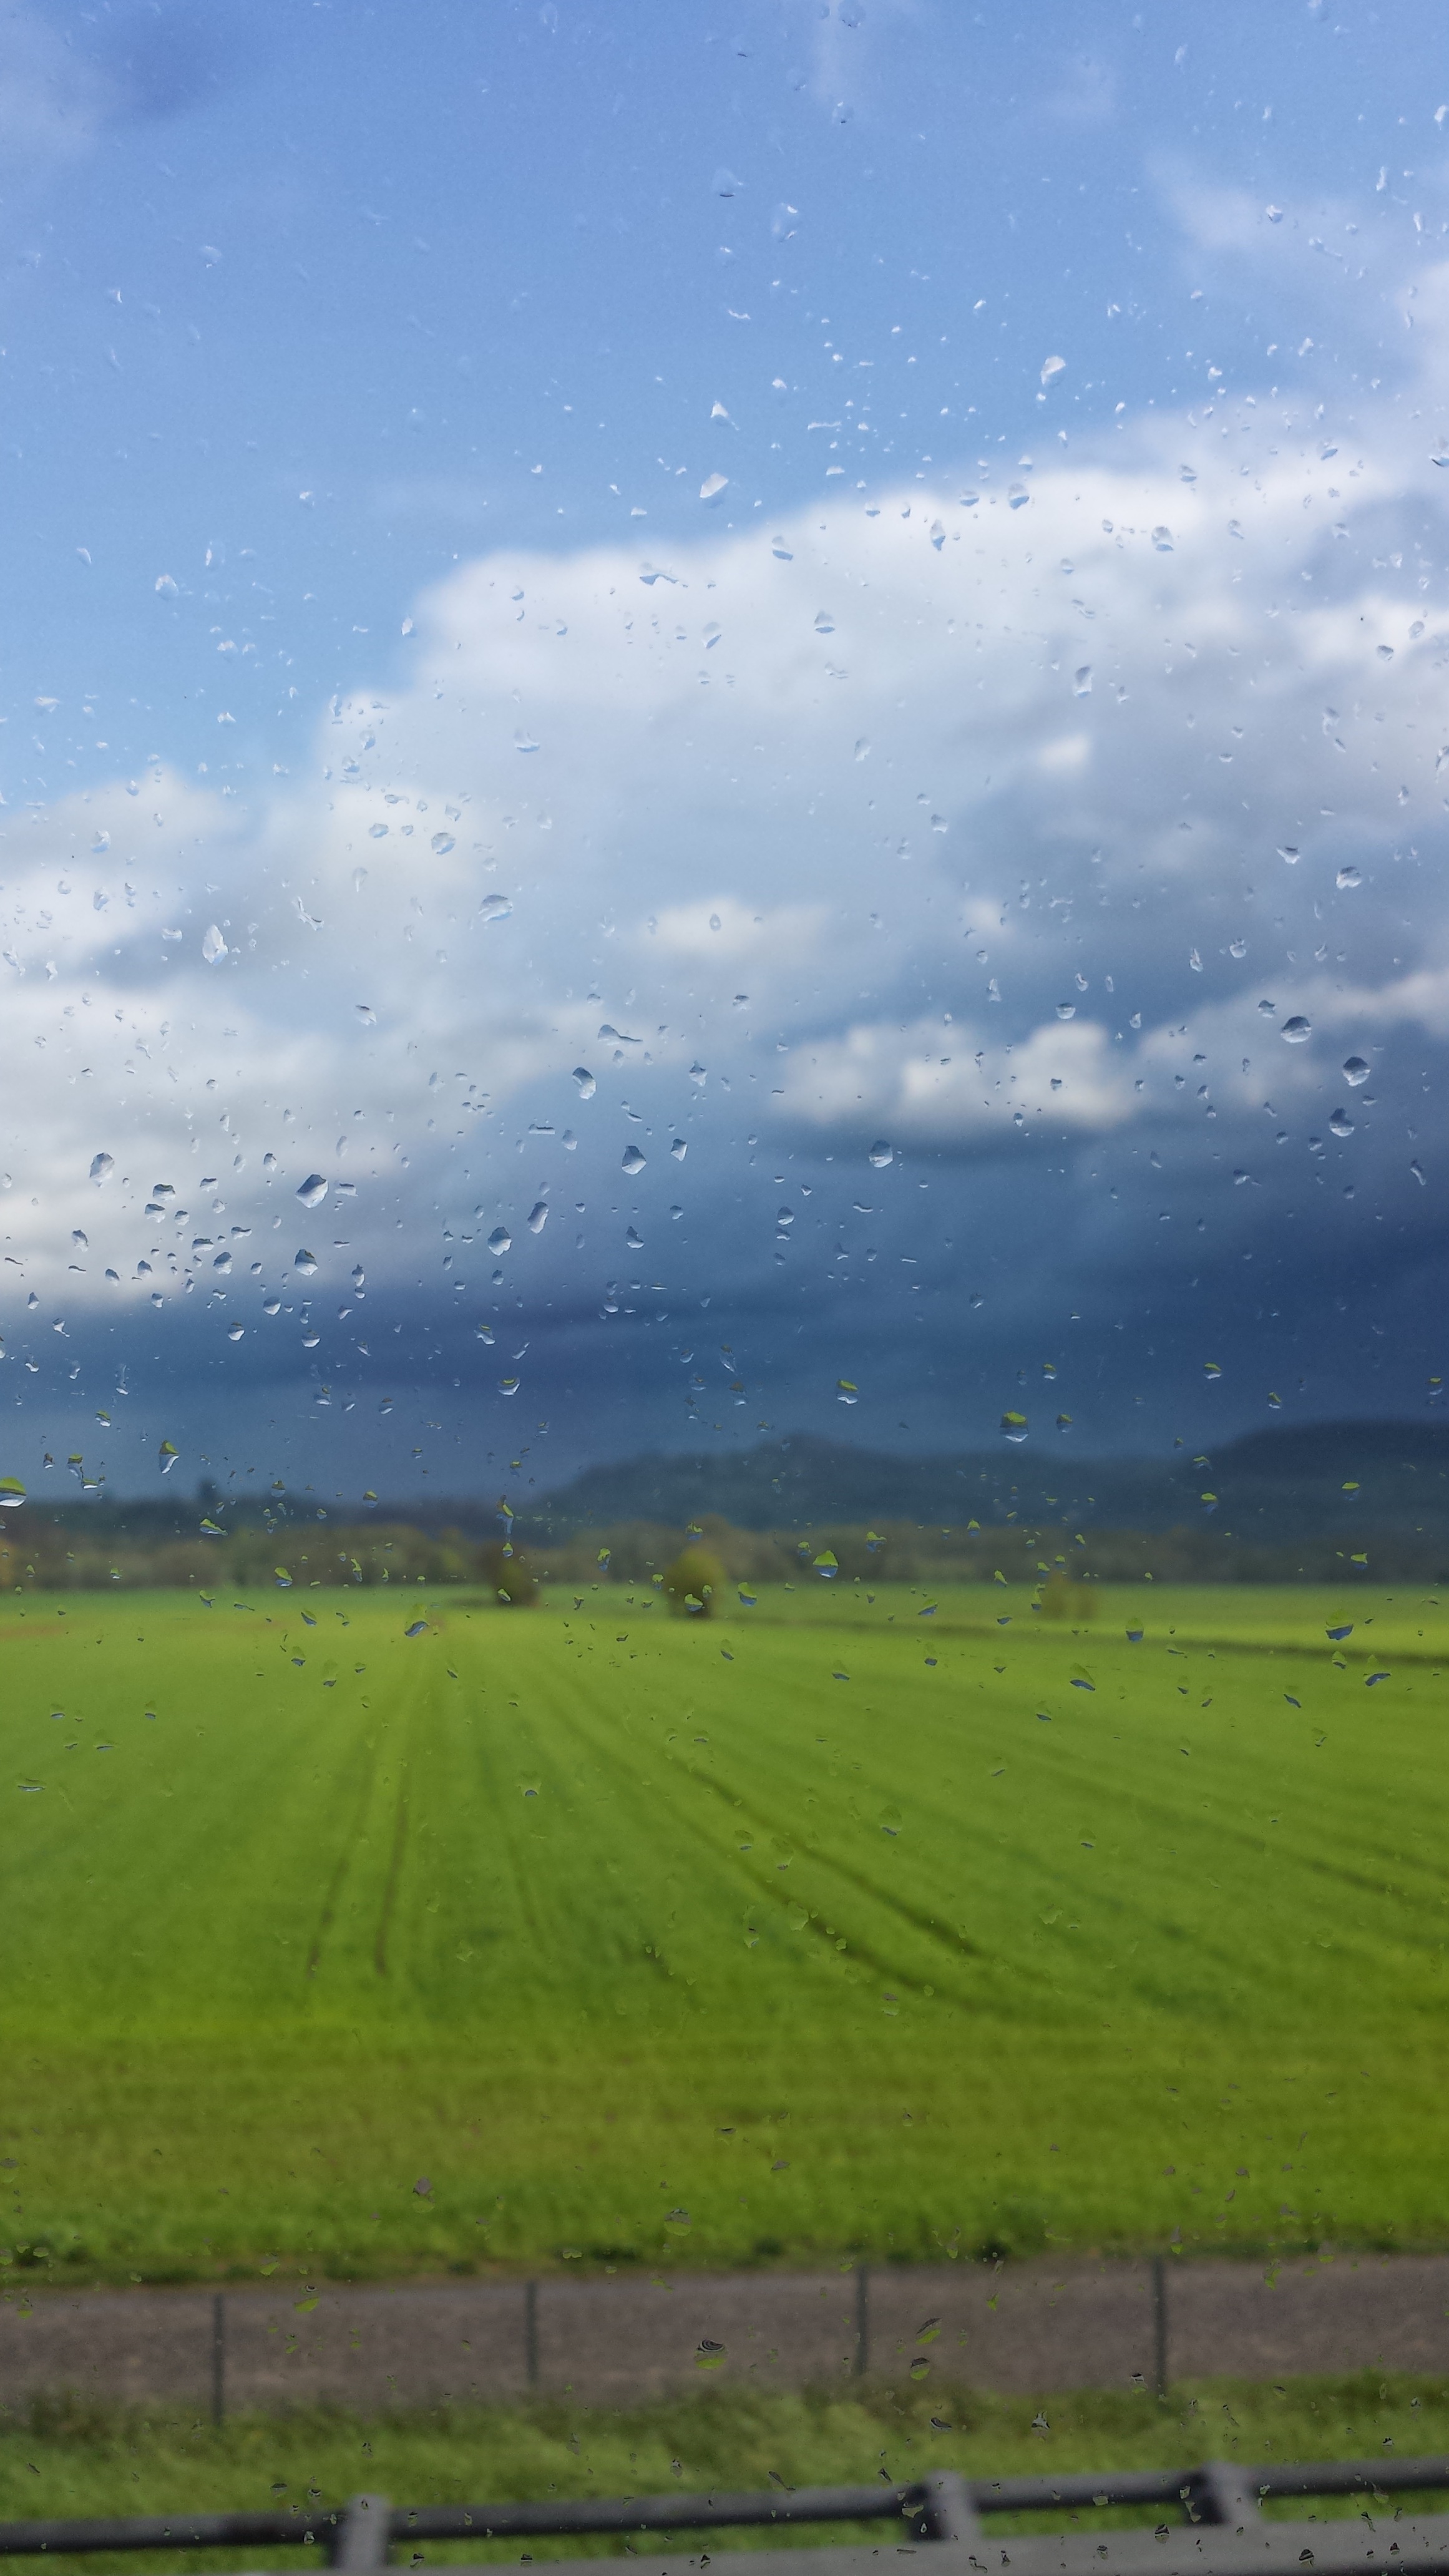
landscape, nature, grass, outdoor, horizon, mountain, cloud, sky, field, meadow, prairie, sunlight, morning, rain, hill, dawn, green, pasture, agriculture, plain, clouds, grassland, raindrops, plateau, beautiful, rural area, paddy field, meteorological phenomenon, atmospheric phenomenon, grass family, atmosphere of earth, mountainous landforms